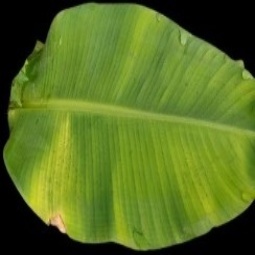
Label: Sulphur